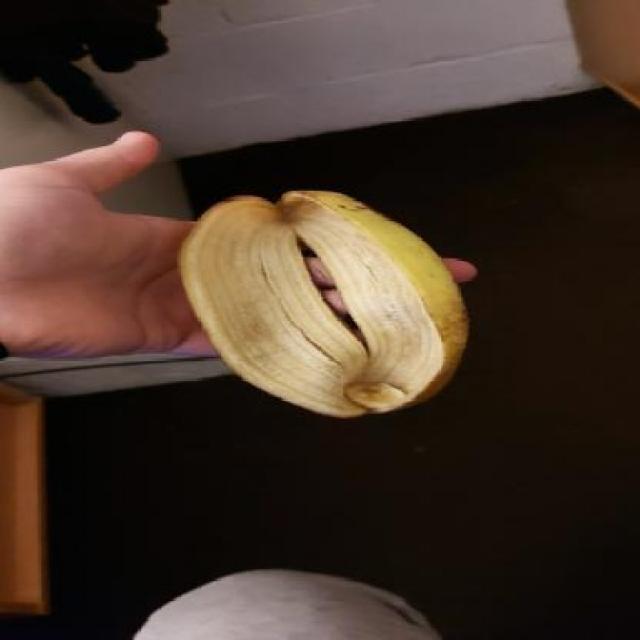
Label: bananas